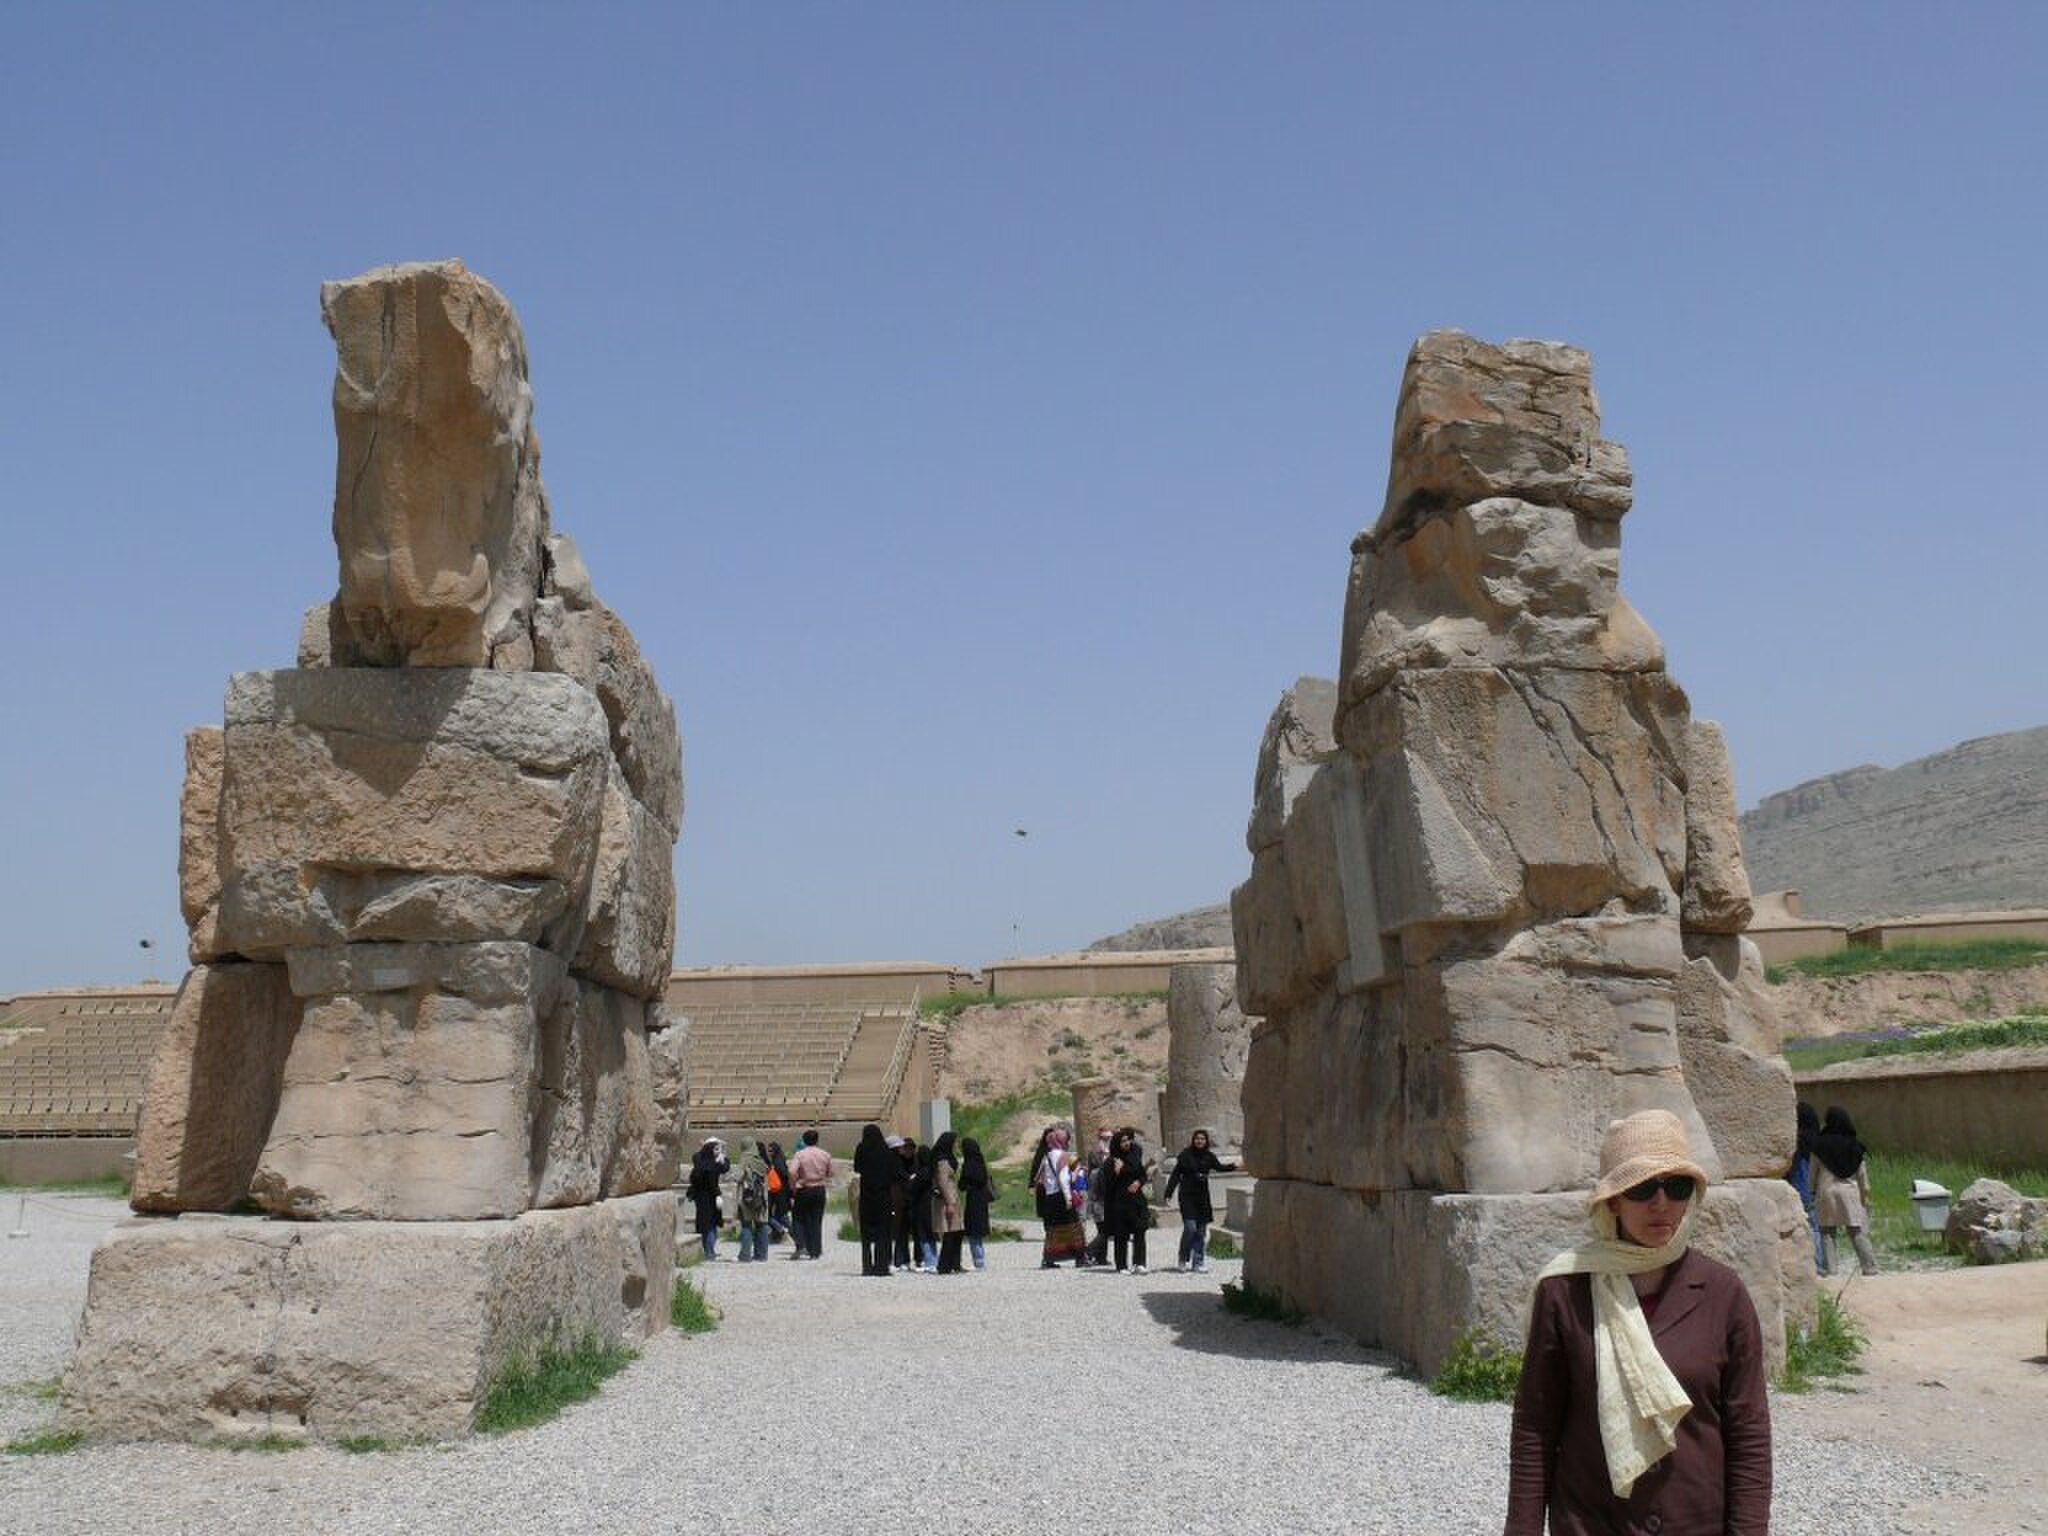
Title: Persepolis Unachieved Gate
Description: Unachieved gate, Persepolis, Iran
Date: 2007-04
Categories: Unfinished gate of Persepolis, Self-published work, PD-self